Art Gallery of Hamilton

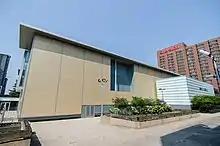
The exterior is covered in gold-steel panels, installed onto the building during the 2003–05 renovations.

The museum is situated on King Street West in downtown Hamilton. The property is owned by the municipal government, with the museum occupying the property under a lease arrangement. The museum occupies a building originally designed by Trevor Garwood-Jones. Garwood-Jones was commissioned to design a building for the museum, and the museum was later built and opened in 1977. The building design was typical of other brutalist designs found in the city, with exposed concrete, shaped like bunker like boxes. Shortly after its opening 1979, Garwood-Jones was awarded a design award from the Ontario Association of Architects for the new museum building.